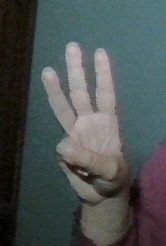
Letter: thaa